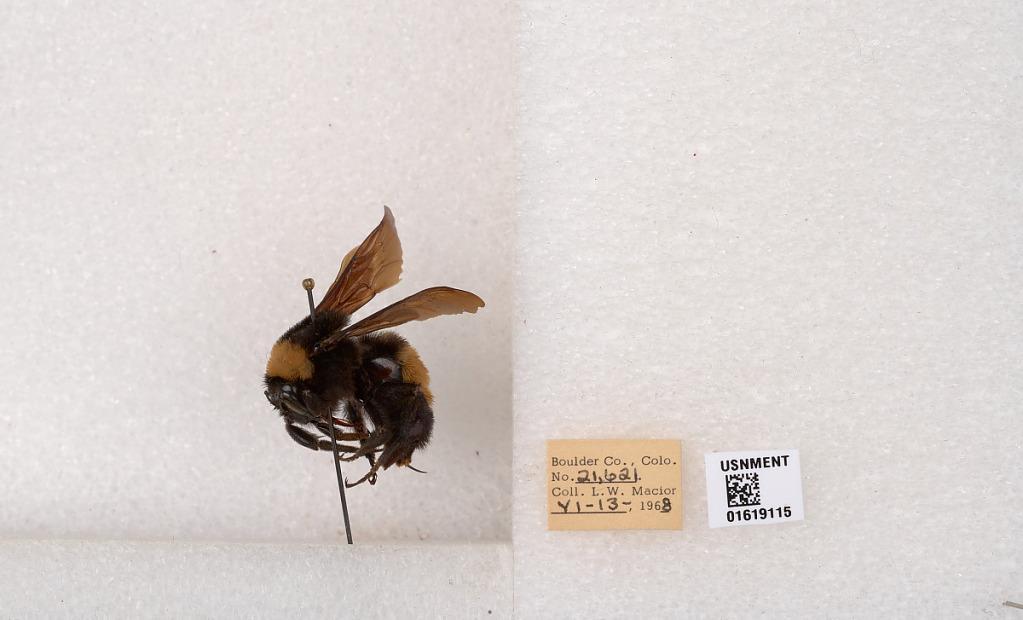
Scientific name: Bombus (Bombus) nevadensis auricormus
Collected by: L. Macior
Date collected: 1968-6-13
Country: United States
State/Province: Colorado
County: Boulder
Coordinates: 40.0925, -105.358